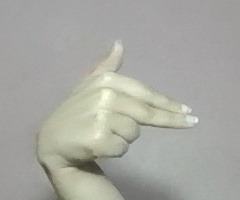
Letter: ghain